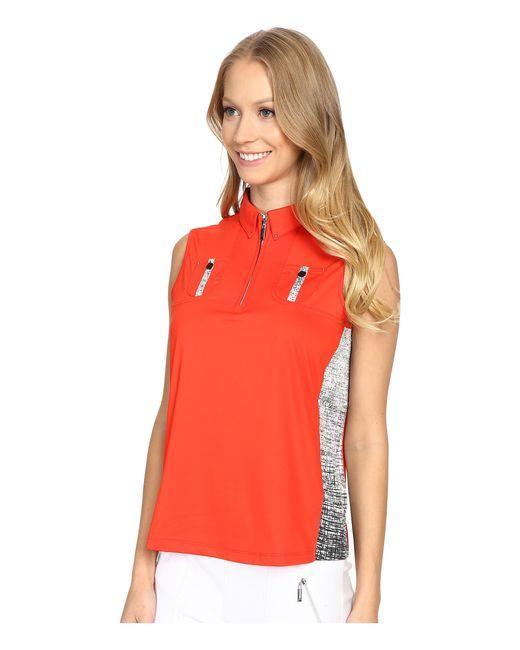
Cooles rotes Top mit ärmellosem Hemd Sportbekleidung